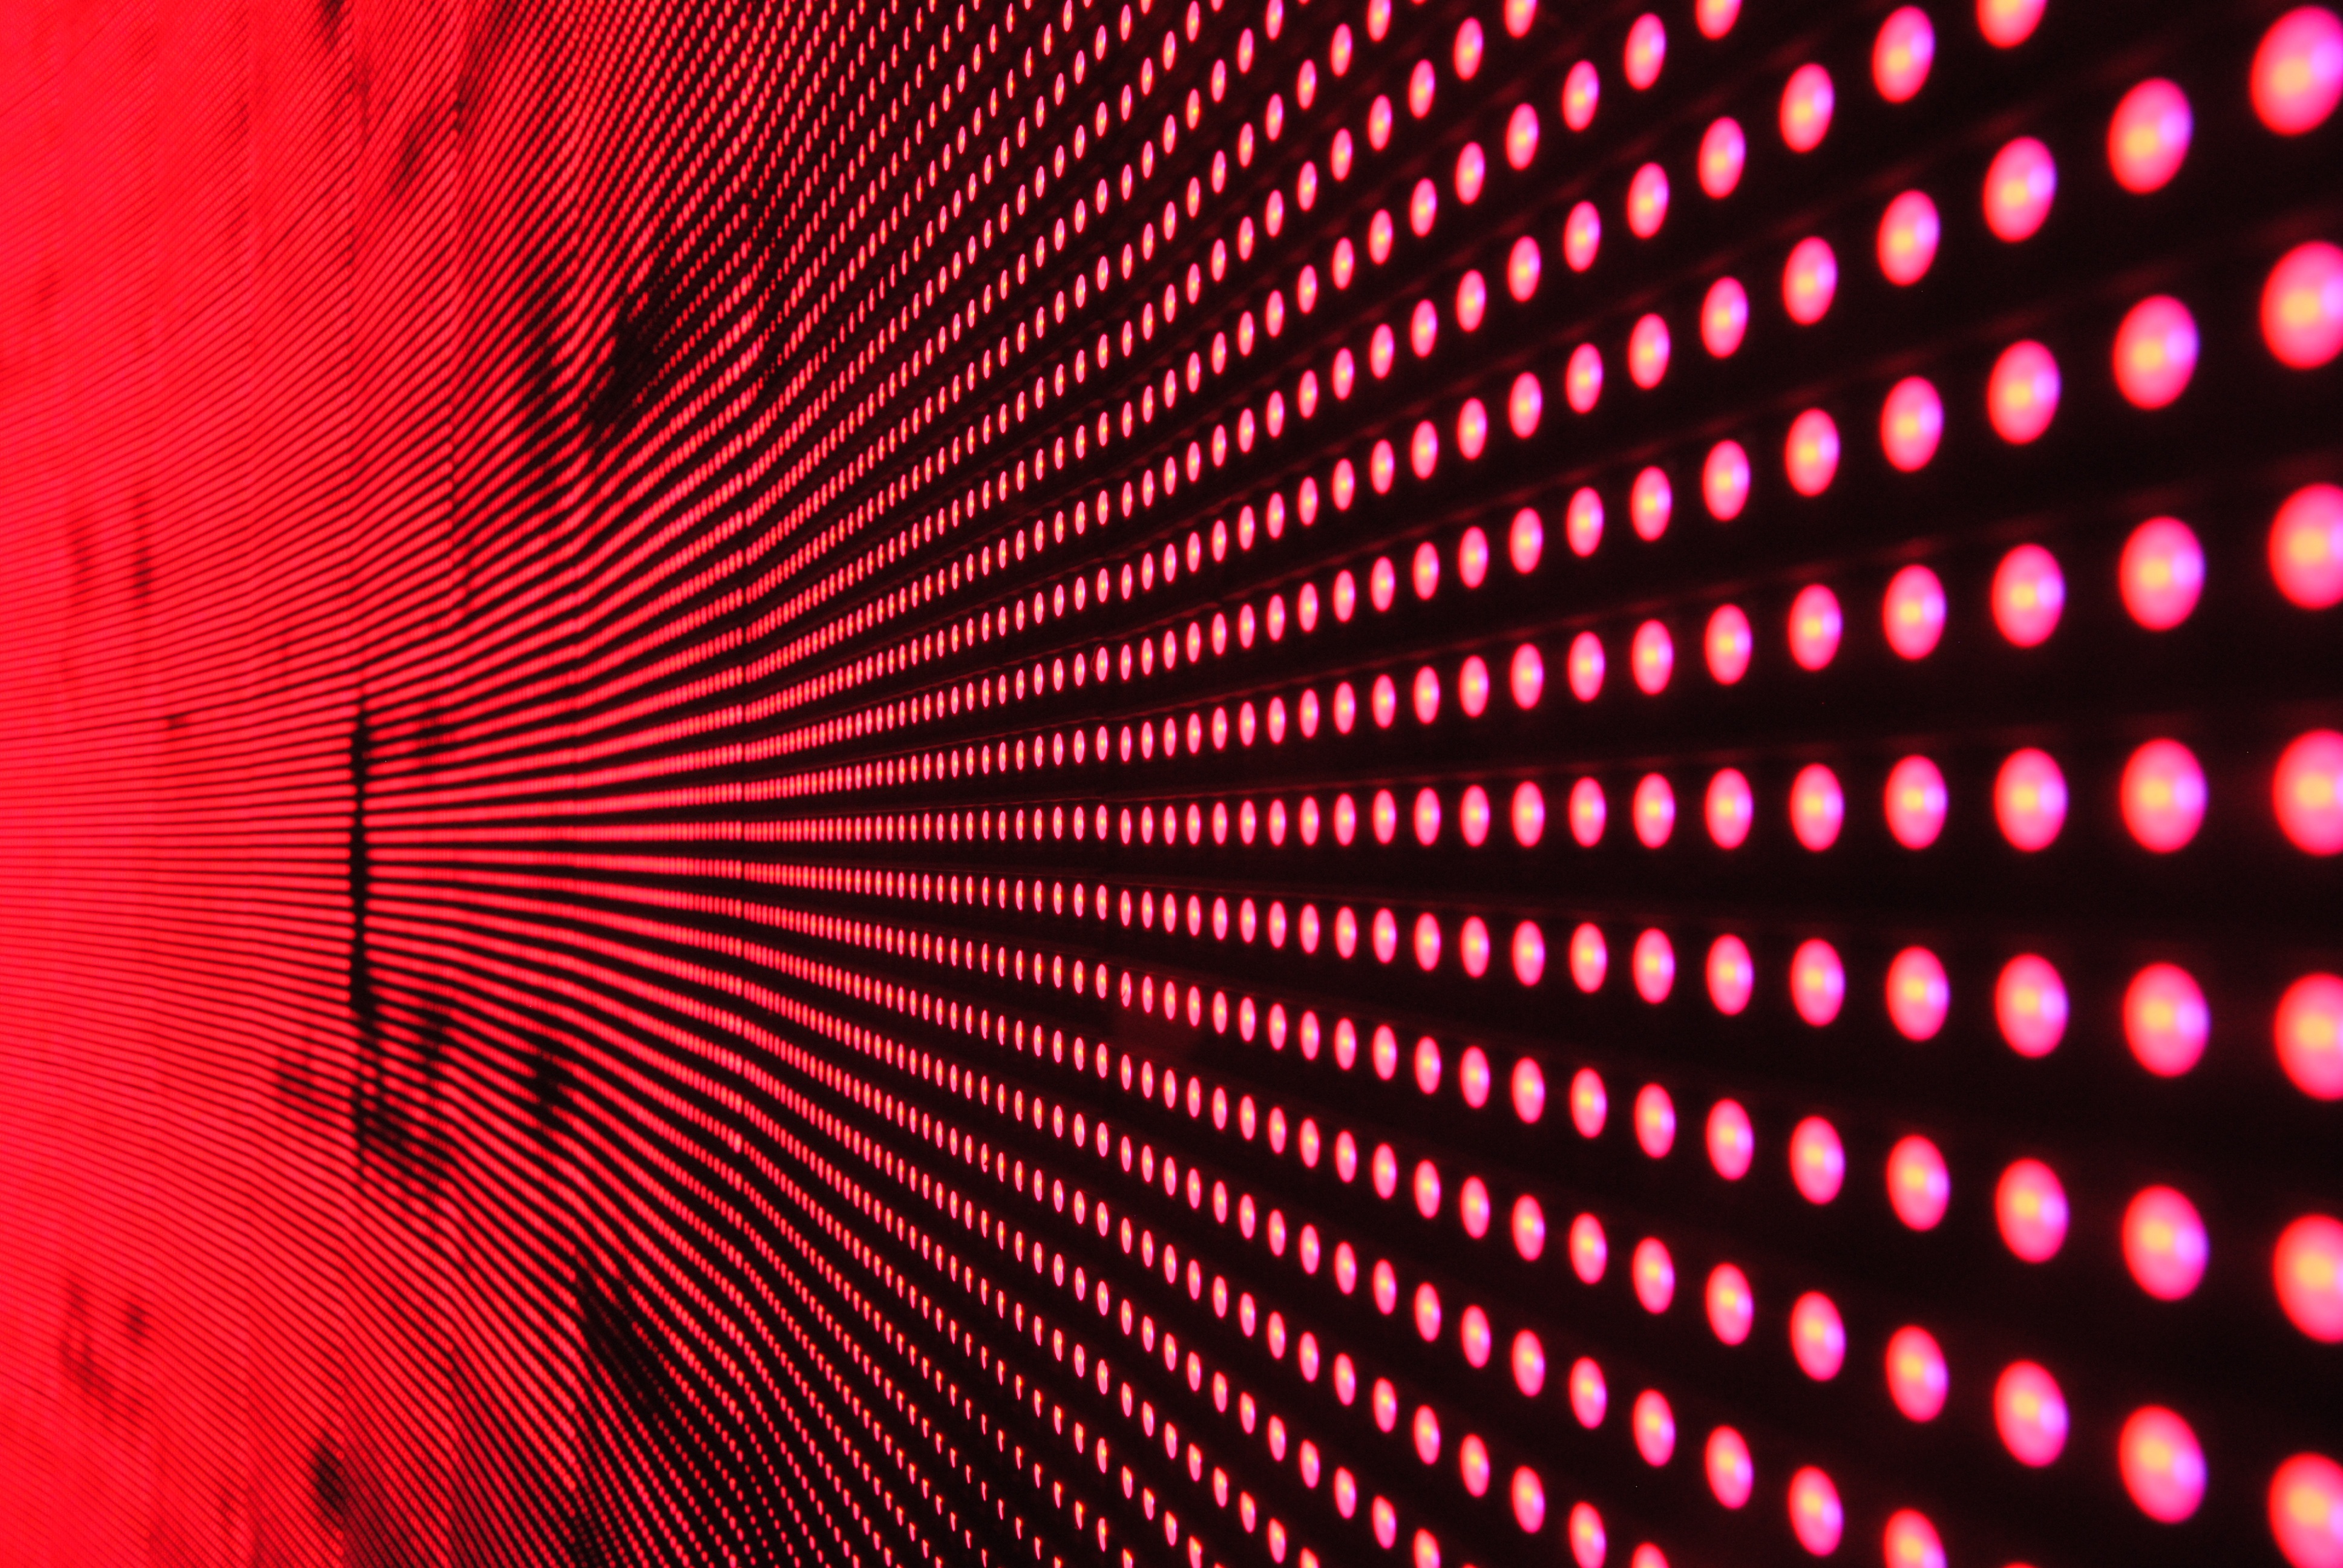
light, abstract, structure, texture, wall, pattern, line, red, color, colorful, movement, signage, modern, circle, background image, font, lights, background, design, bright, led, shape, light source, screen background, indirect lighting, computer wallpaper, display device